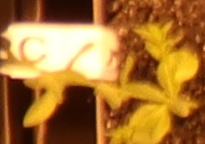
Label: Flax